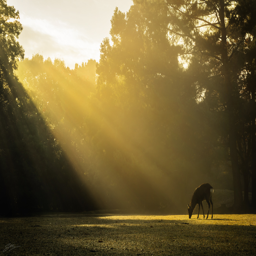
a deer in the early morning autumn light